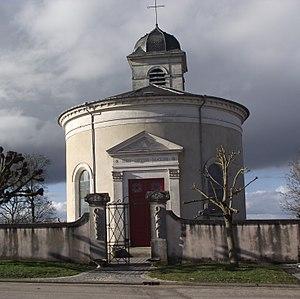
l'église est située dans la rue pricipale
Rigny-Saint-Martin est une commune française située dans le département de la Meuse, en région Grand Est.